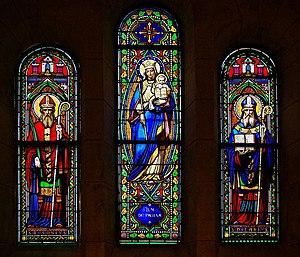
Trois vitraux de la chapelle XIXe conservée dans le musée d'Angoulême, Charente, France.
Le musée d'Angoulême est situé au cœur du centre historique d'Angoulême, à proximité immédiate de la cathédrale Saint-Pierre.